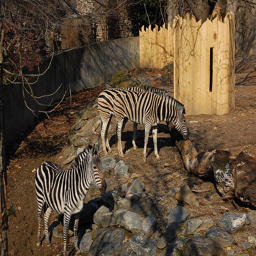
Two zebras standing together within a fenced area.
some zebras in their pen a fence trees and rocks
Two zebras are standing in their enclosure at the zoo.
Three zebras in an exhibit outside next to some rocks.
A scene with three zebras in a zoo setting.